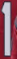
Number: 1